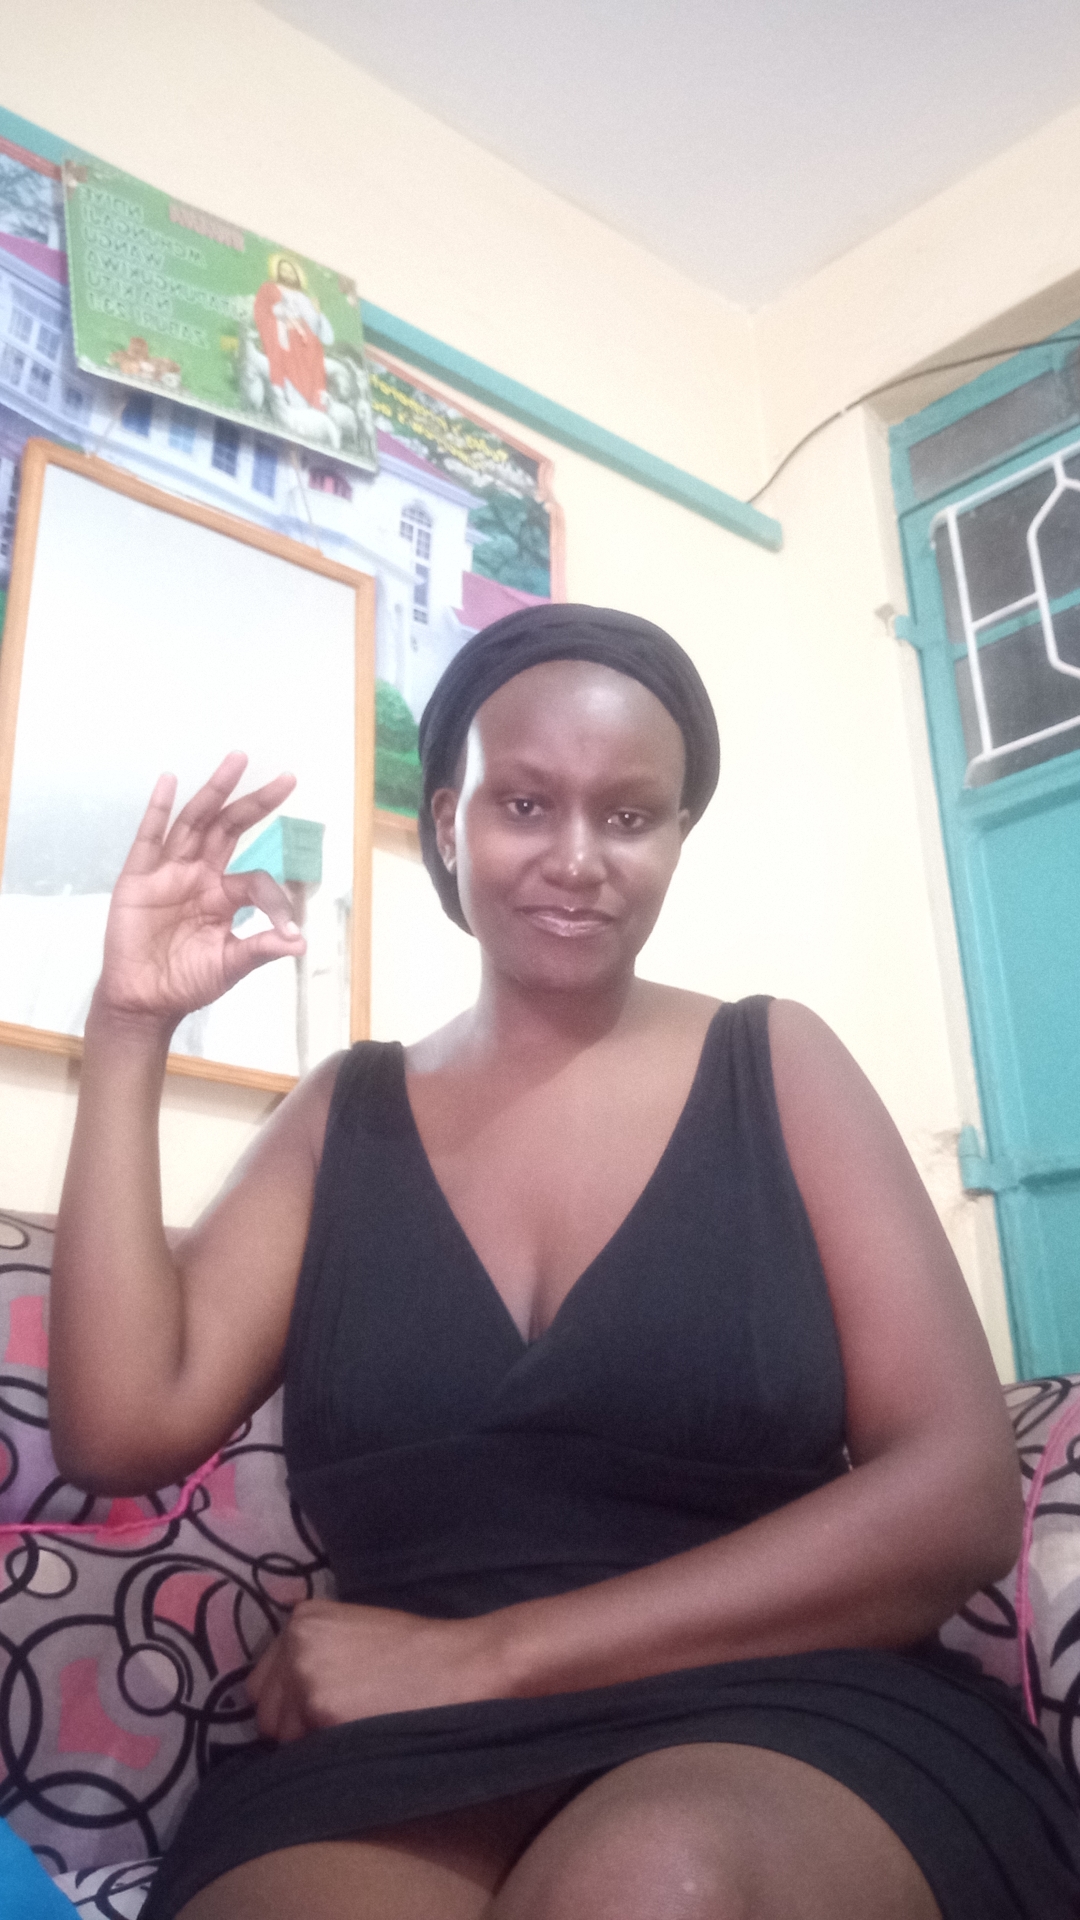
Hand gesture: ok